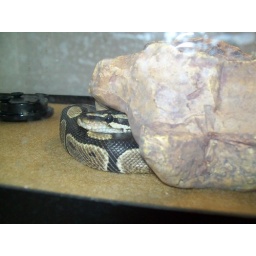
This is my ball python Seth hiding under his rock den.